Archibald Douglas, 3rd Earl of Douglas

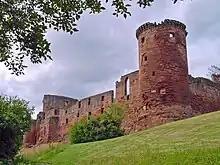

Black Archibald was appointed Constable of Edinburgh Castle along with the office of Sheriff of Edinburgh by 1360, which offices he held until 1364. In that year, he was also appointed Warden of the Western March. This was an uneasy appointment, as the English held Annandale, which formed the greater part of his new jurisdiction.